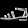
Label: Sandal